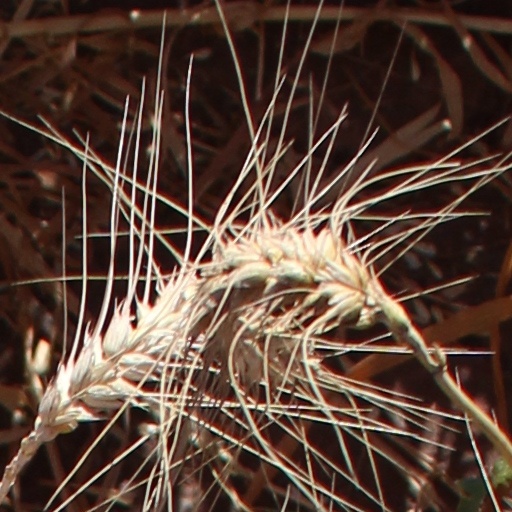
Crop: wheat